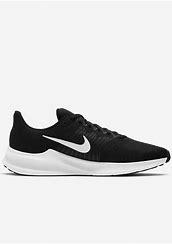
Brand: Nike
Model: Downshifter 11